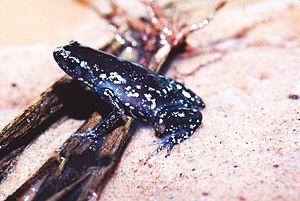
Chiasmocleis albopunctata est une espèce d'amphibiens de la famille des Microhylidae.
Chiasmocleis est un genre d'amphibiens de la famille des Microhylidae.